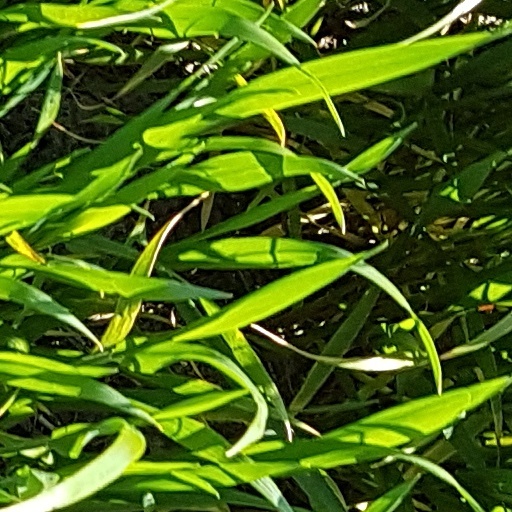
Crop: wheat